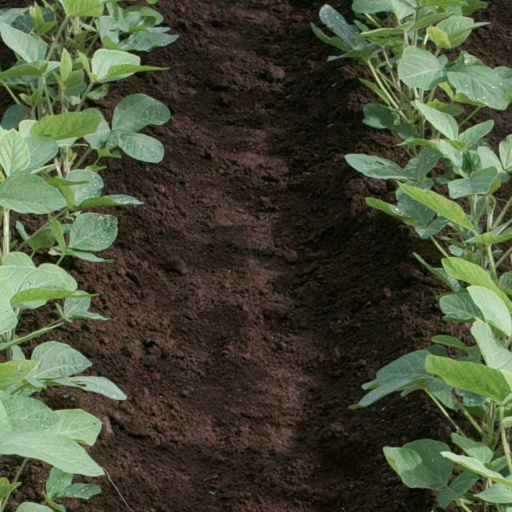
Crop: soybean